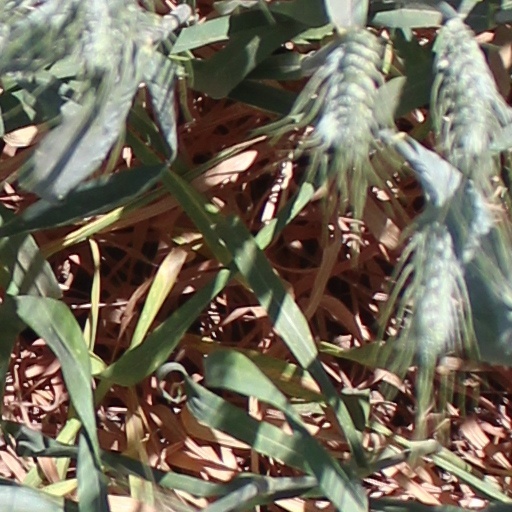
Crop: wheat